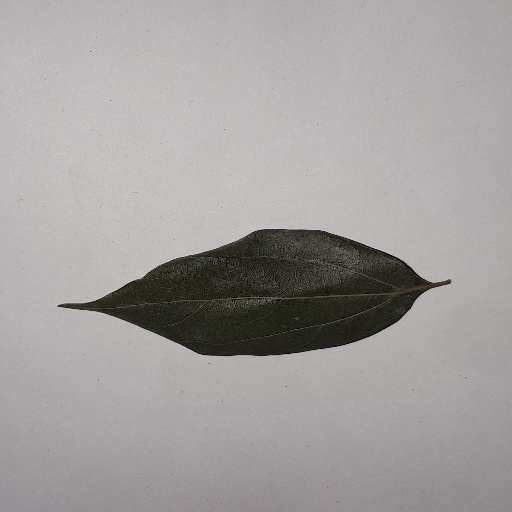
Species: Camphor
Leaf condition: Bacterial Spot